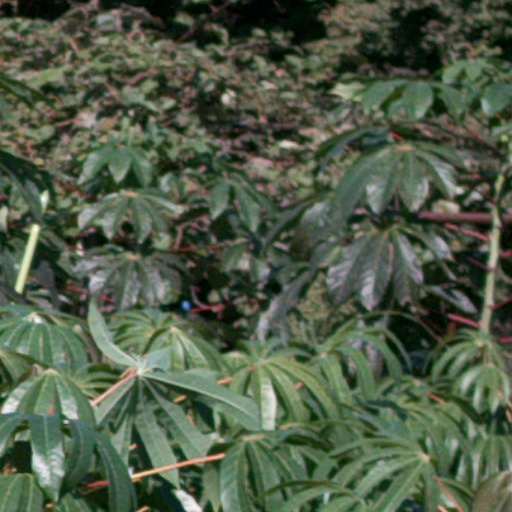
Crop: cassava